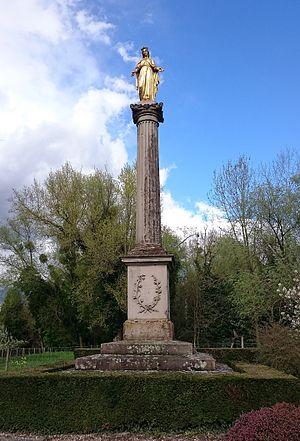
Vierge du Rhin à Rhinau
Rhinau est une commune française située dans le département du Bas-Rhin, en Alsace, en région Grand Est.